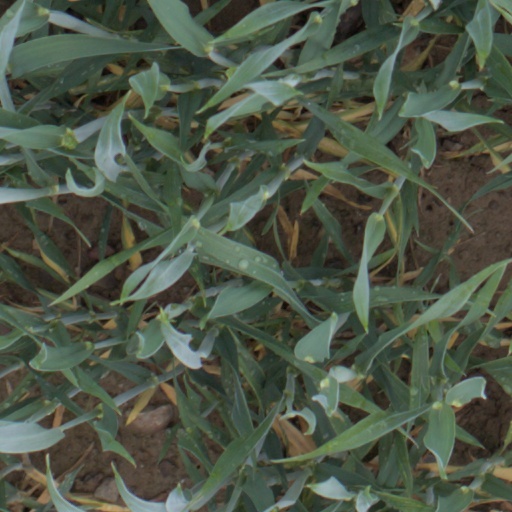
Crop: wheat